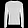
Label: Pullover